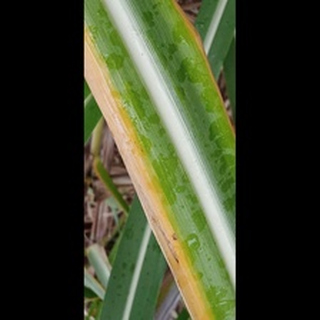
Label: sugarcane_yellow_leaf_disease